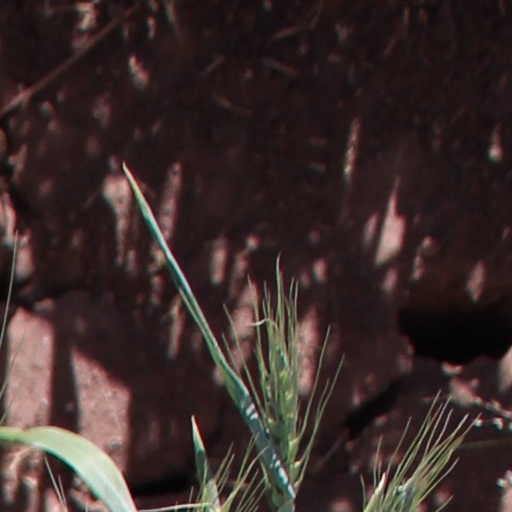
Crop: wheat